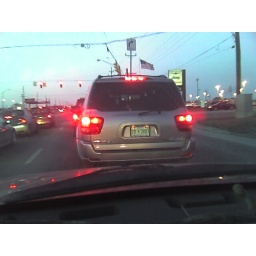
IN plate 29K3097 bouncing off lines, white or asian female, kids in the car